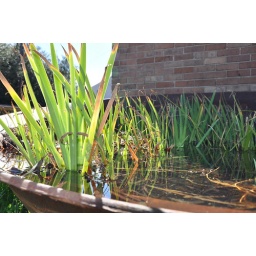
plants in a sugar cane pot